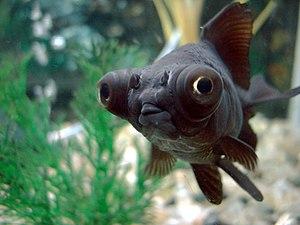
Cette liste recense les variétés de poissons rouges. Le Poisson rouge, probablement issu du Carassin argenté, est présent dans les bassins et les aquariums du monde entier, où il est même considéré comme un animal domestique.